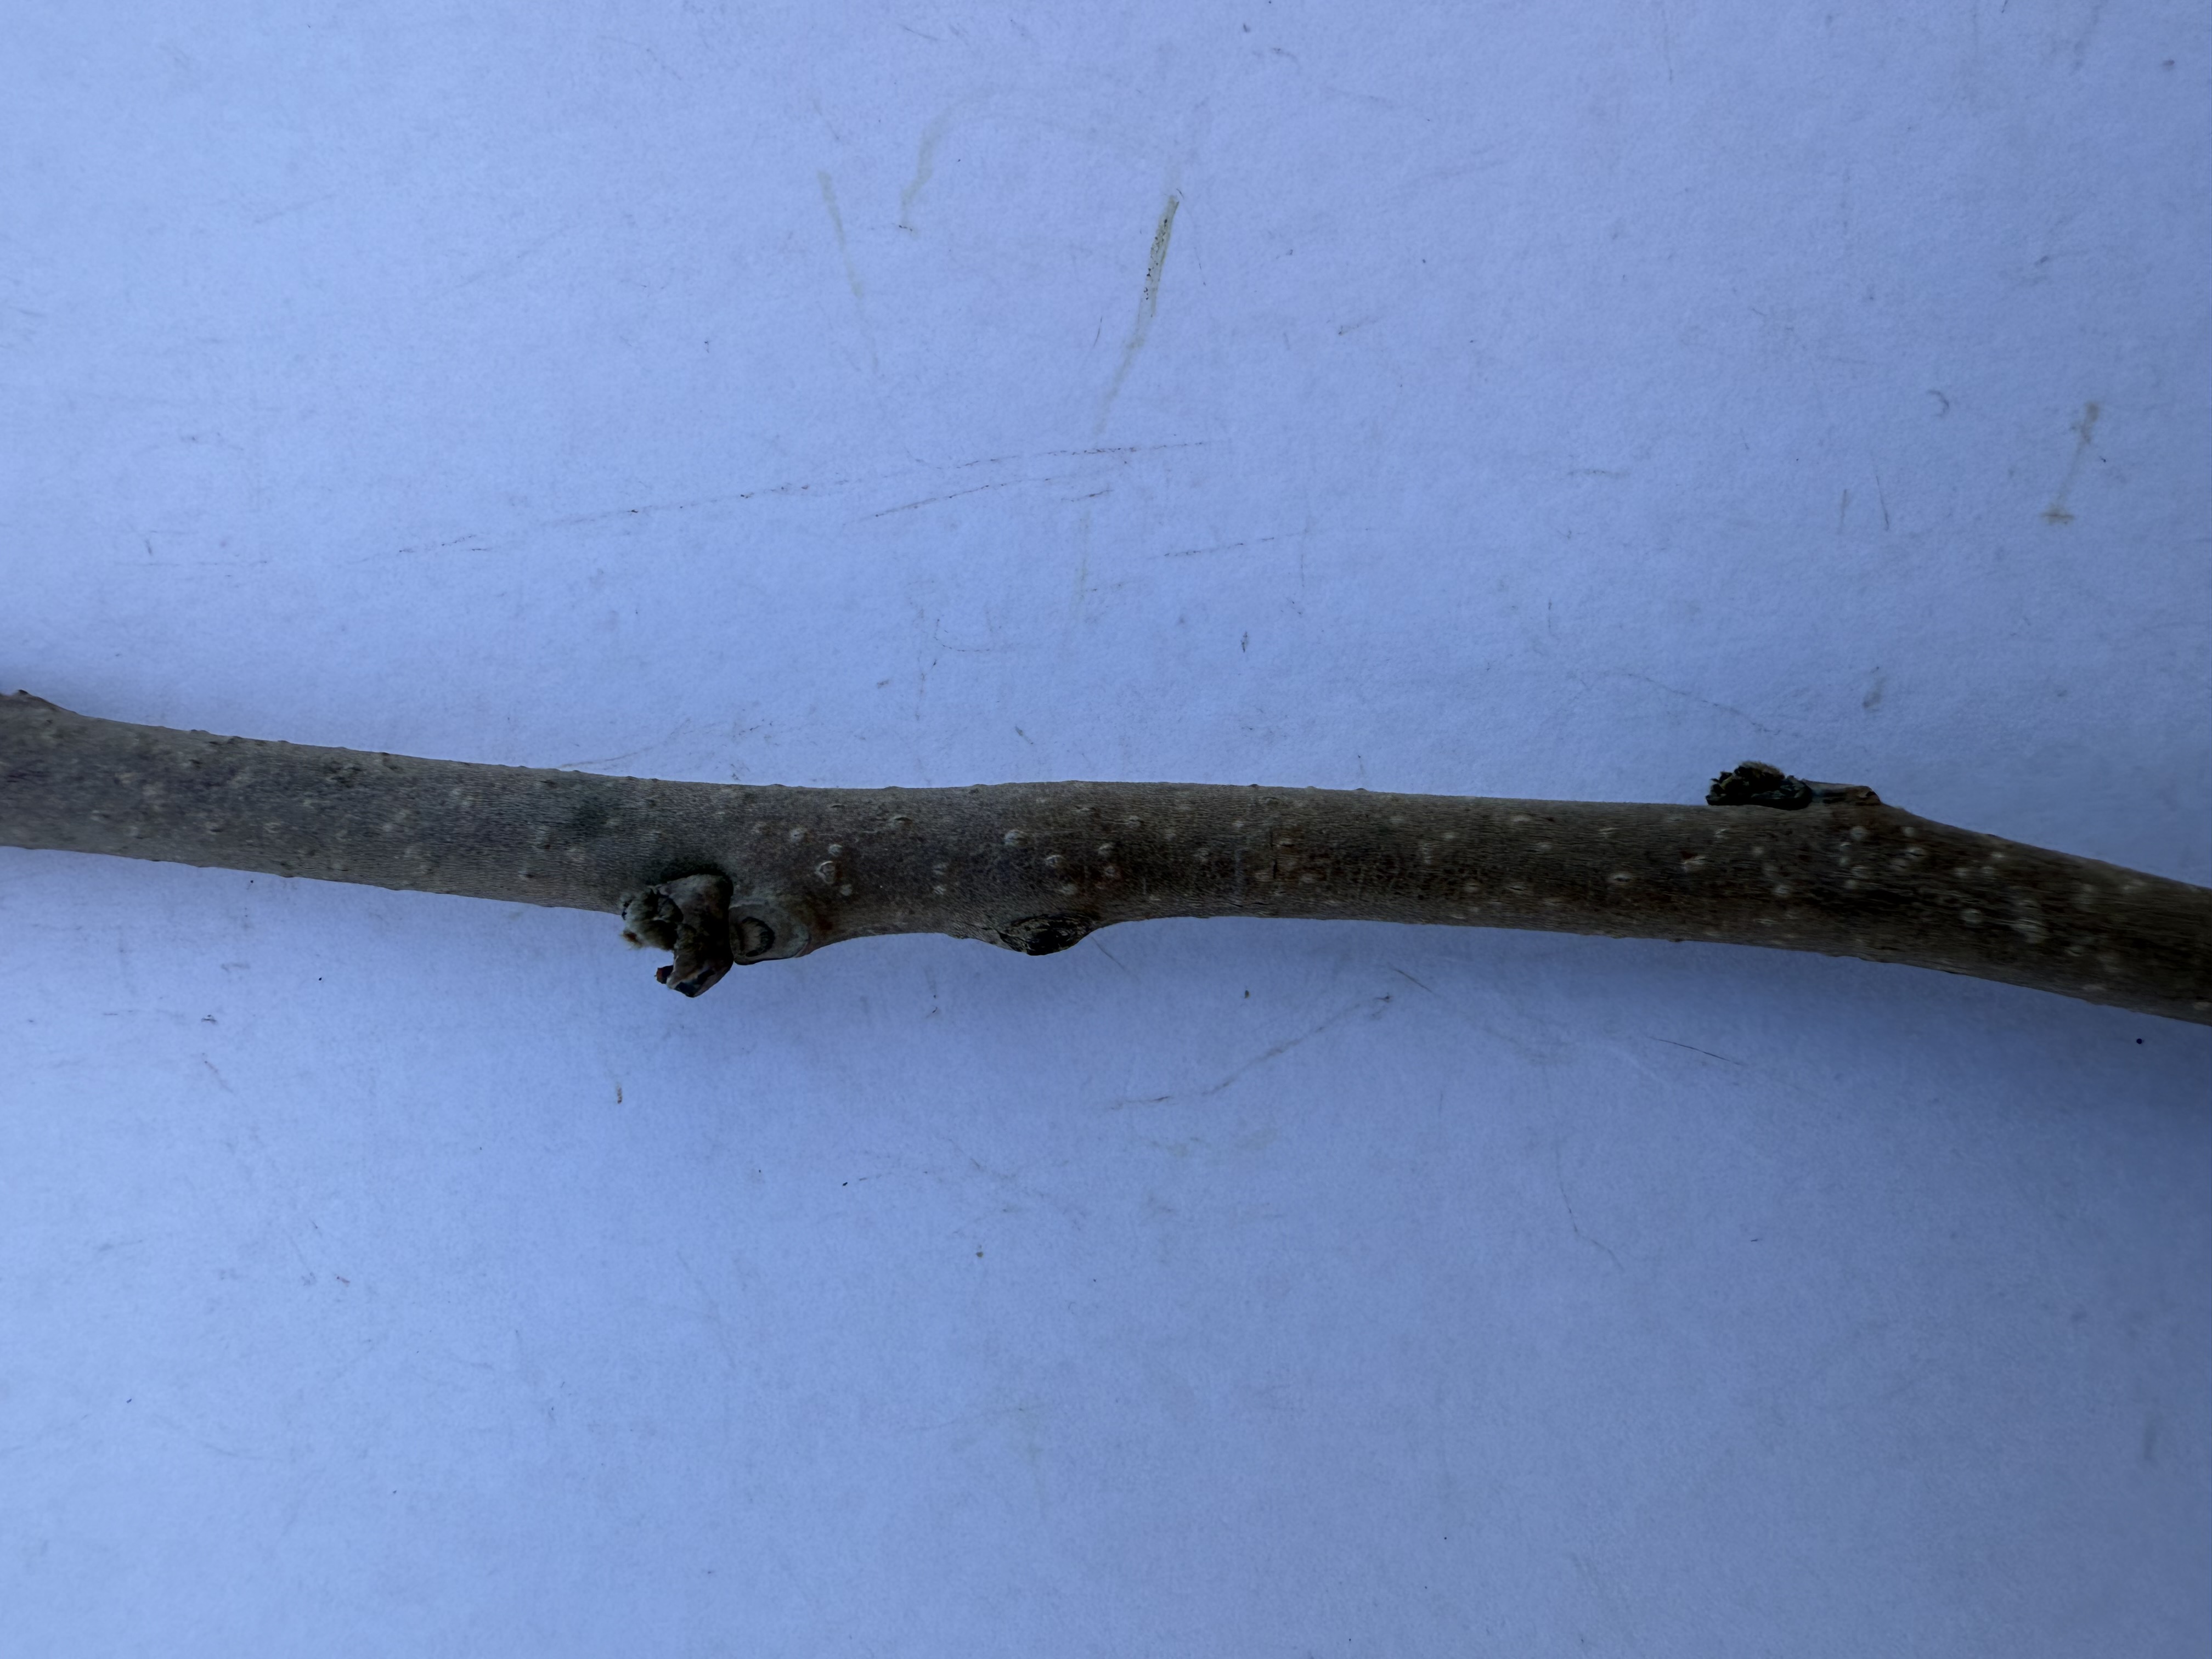
Variety: Chocolate Persimmon